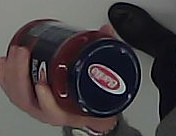
Product: barilla_pomodoro